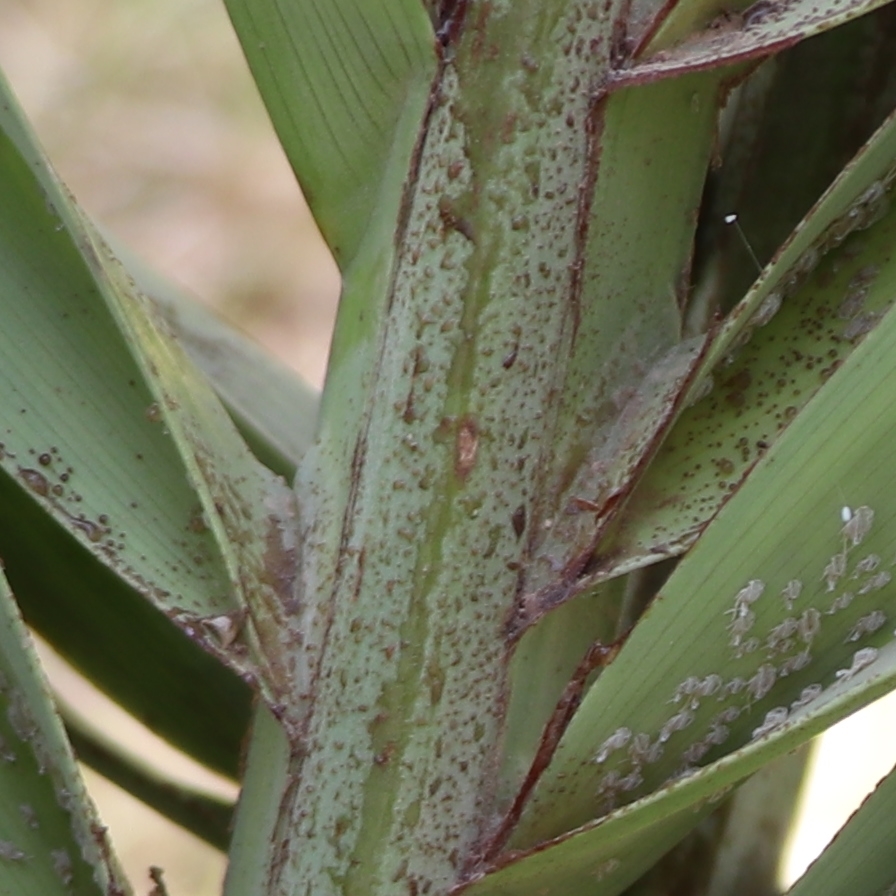
Label: Dubas